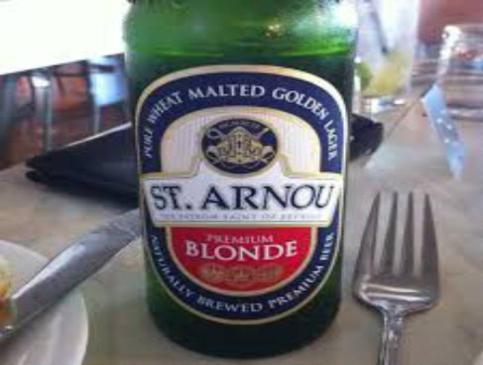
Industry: Food